John P. Young

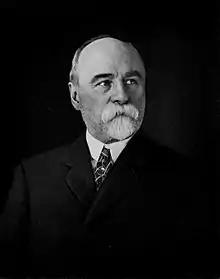

John Philip Young (August 9, 1849 – April 23, 1921) was an American newsman and writer. He was managing editor of the "San Francisco Chronicle" for 44 years, and wrote variously on history, economics, and journalism. His books include the two-volume "San Francisco: A History of the Pacific Coast Metropolis" (1913), and "Journalism in California" (1915). He was also a founding member and treasurer of the Commonwealth Club of California.